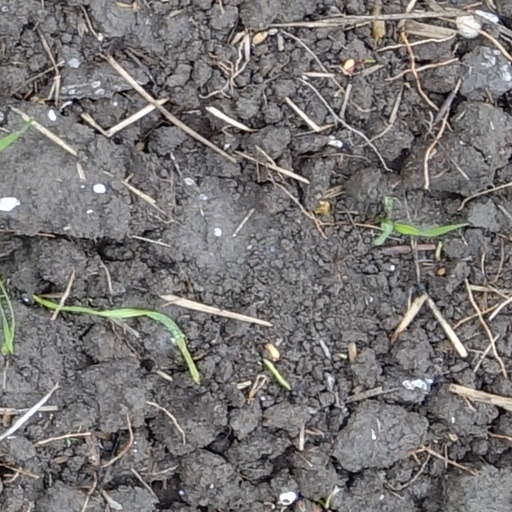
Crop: wheat